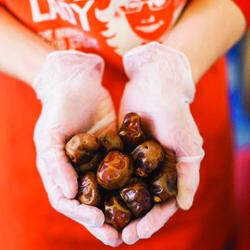
Label: Dates